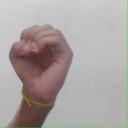
अक्षर: ऊ